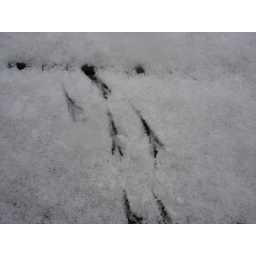
bird footsie prints in the snow on our balcony